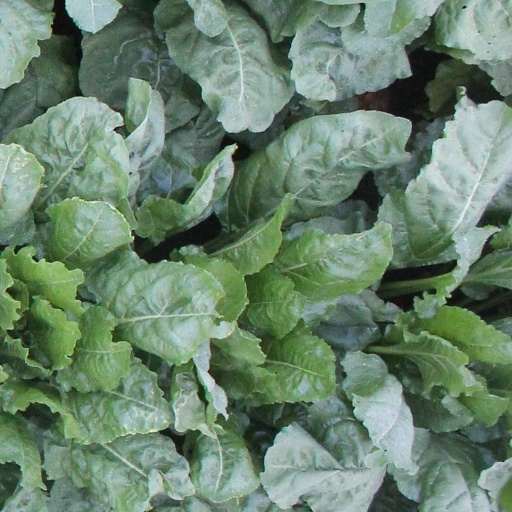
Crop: sugar beet